Ninth Street (film)

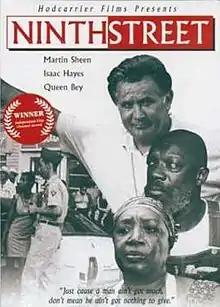
Theatrical poster

Ninth Street is a 1999 black-and-white drama, written by Kevin Willmott.